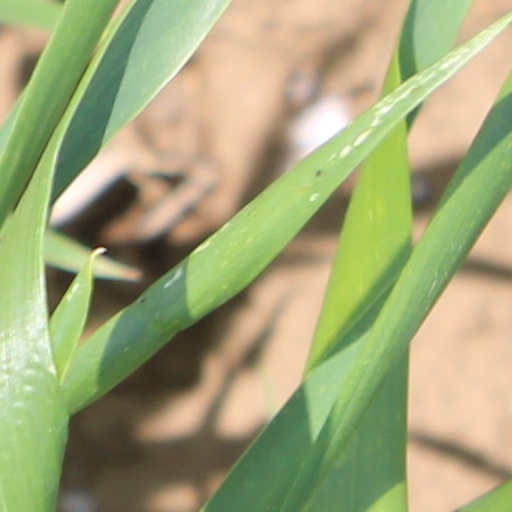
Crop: wheat